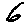
Label: 6